Sky position (RA, Dec in degrees): 196.314, 4.876
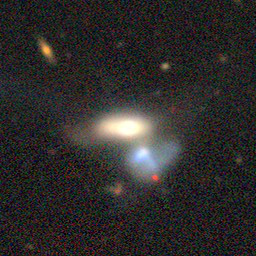
Galaxy morphology: Merging Galaxies